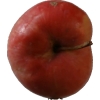
Label: Apple 10